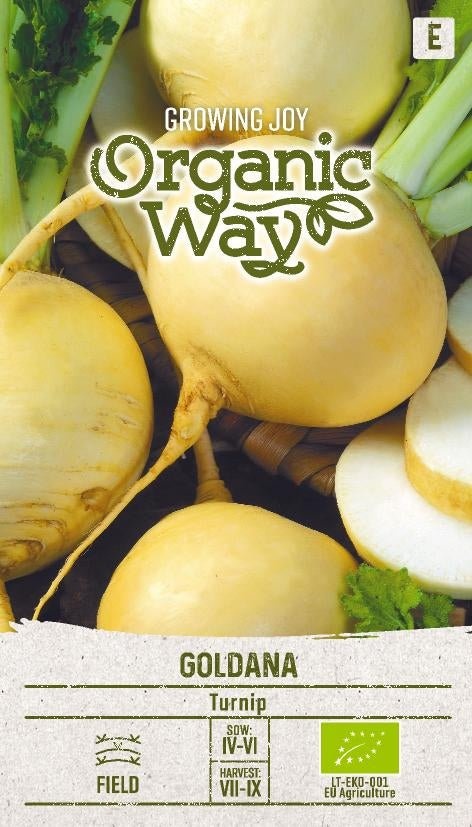
Rova
En medeltidig sort. Till maten används färska, kokta, inlagda saftiga rotfrukter. Klarar sig bra under vinter. Okräsen vad det gäller jord. Odlas i plantor eller sås direkt på friland.
Brand: Seklos
Category: Food, Beverages & Tobacco > Food Items > Fruits & Vegetables > Fresh & Frozen Vegetables > Turnips & Rutabagas